Teshie

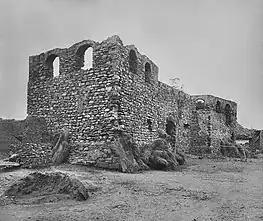
The ruines of "Fort Augustaborg" in Teshie around 1890

Teshie is one of the independent towns of the Ga State, every August, the town celebrates the Homowo festival. It is believed that the original Teshie people came from La, a town that lies to the west of Teshie.